USS Annapolis (PG-10)

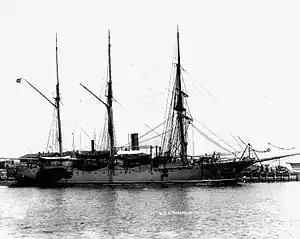
The "Annapolis" circa 1898

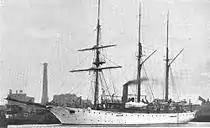
The "Annapolis", photographed by William H. Rau, circa 1898

On 24 August, she departed Puerto Rico and proceeded—via Key West—to the New England coast where she visited Newport, Rhode Island; Portsmouth, New Hampshire; and New York City. Late in October, the gunboat headed back to the West Indies where she cruised for the next six months. "Annapolis" returned to the New England coast late in April 1899 and operated along the eastern seaboard for the next four months. On 5 September, she was placed out of commission at Norfolk, Virginia.